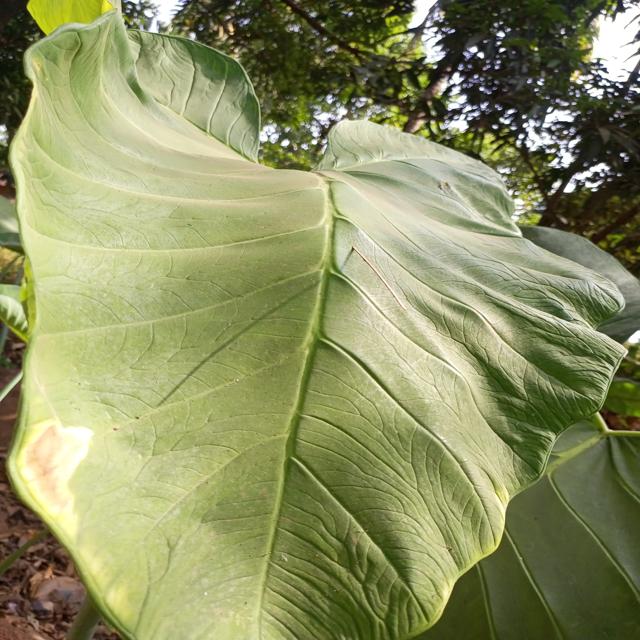
Label: Early_Blight